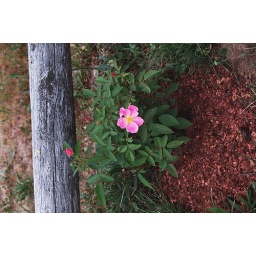
First rose of the garden by the beach - touch of rustic fence and rosa rogosa.